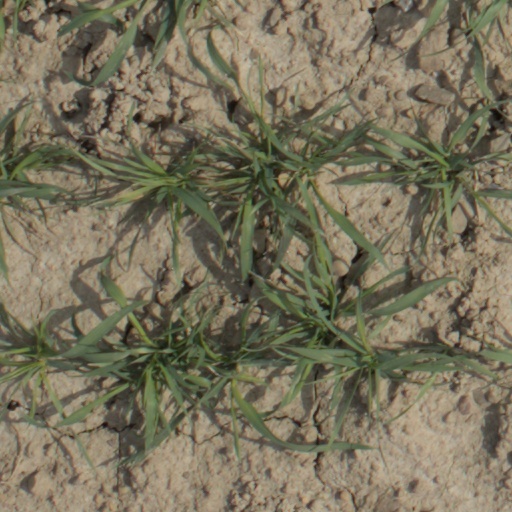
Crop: wheat